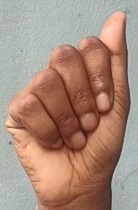
ASL sign: A